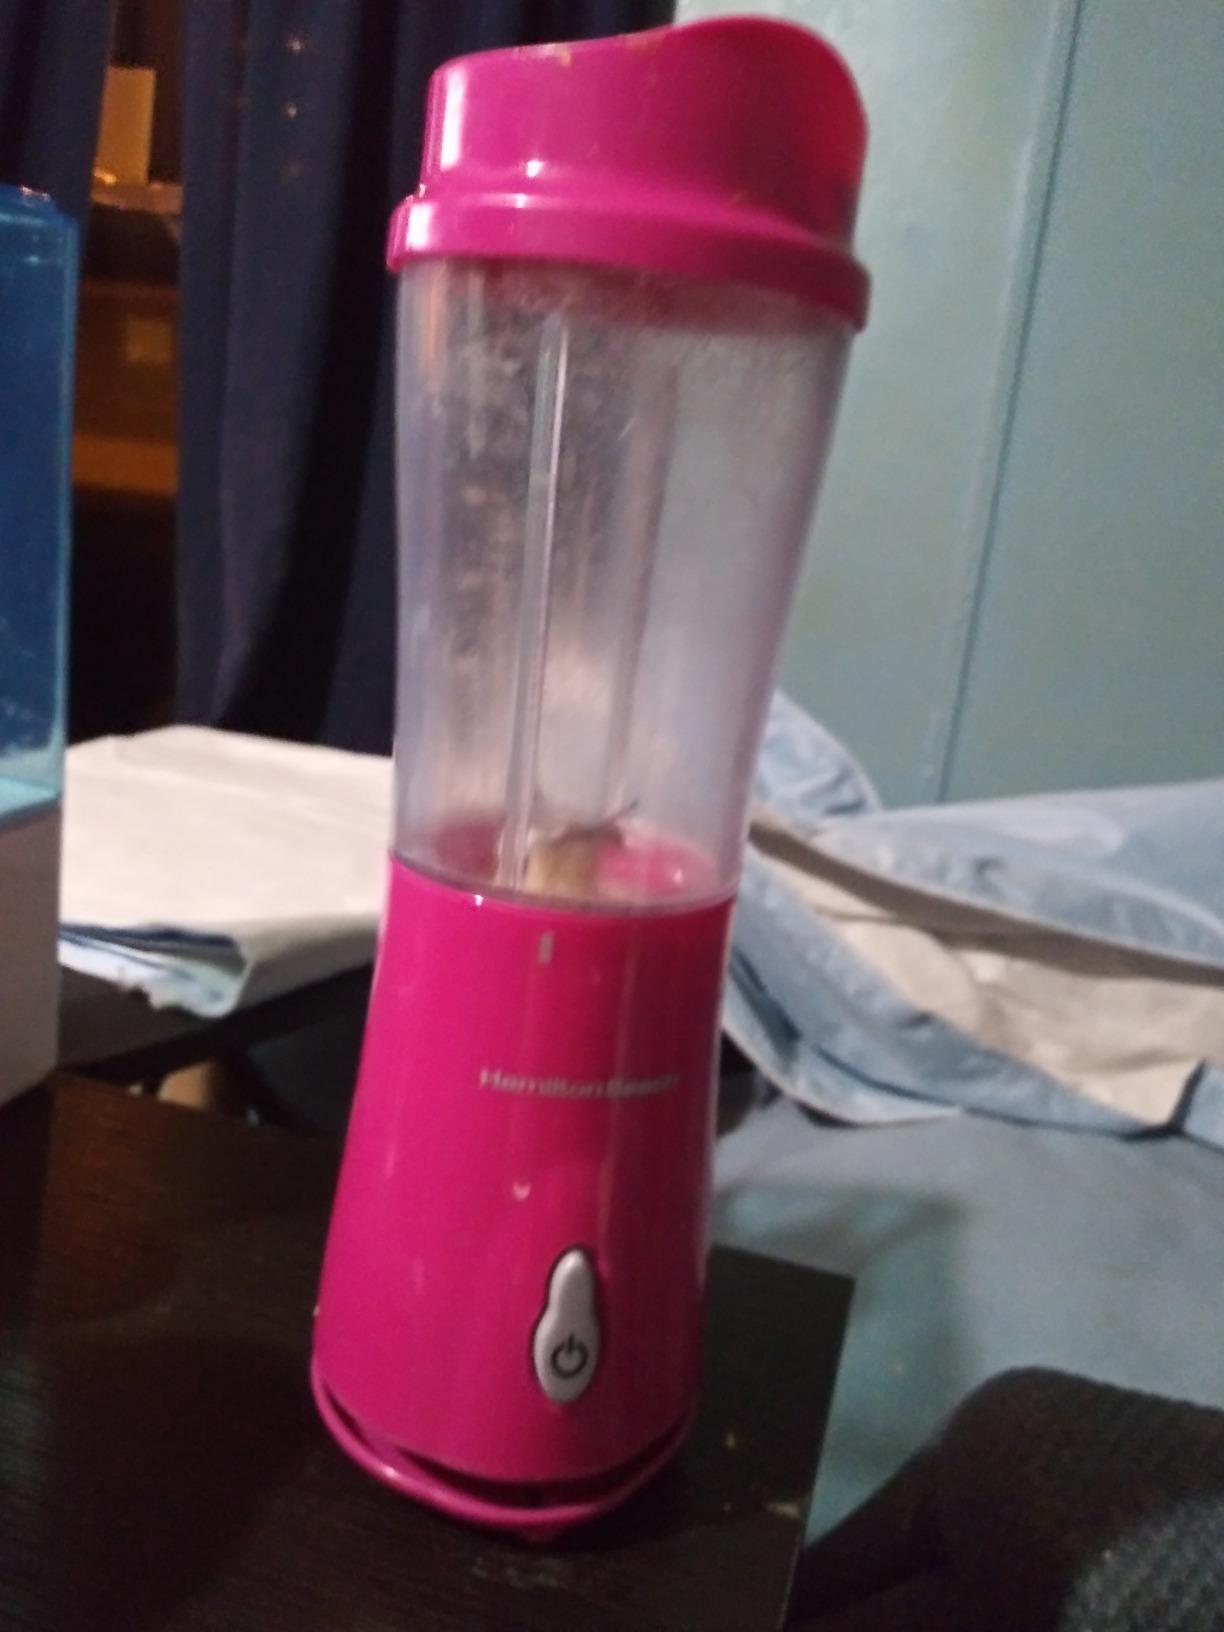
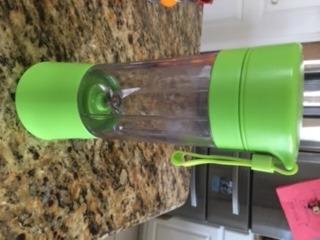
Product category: items_blender
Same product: no